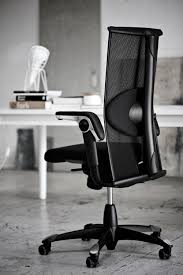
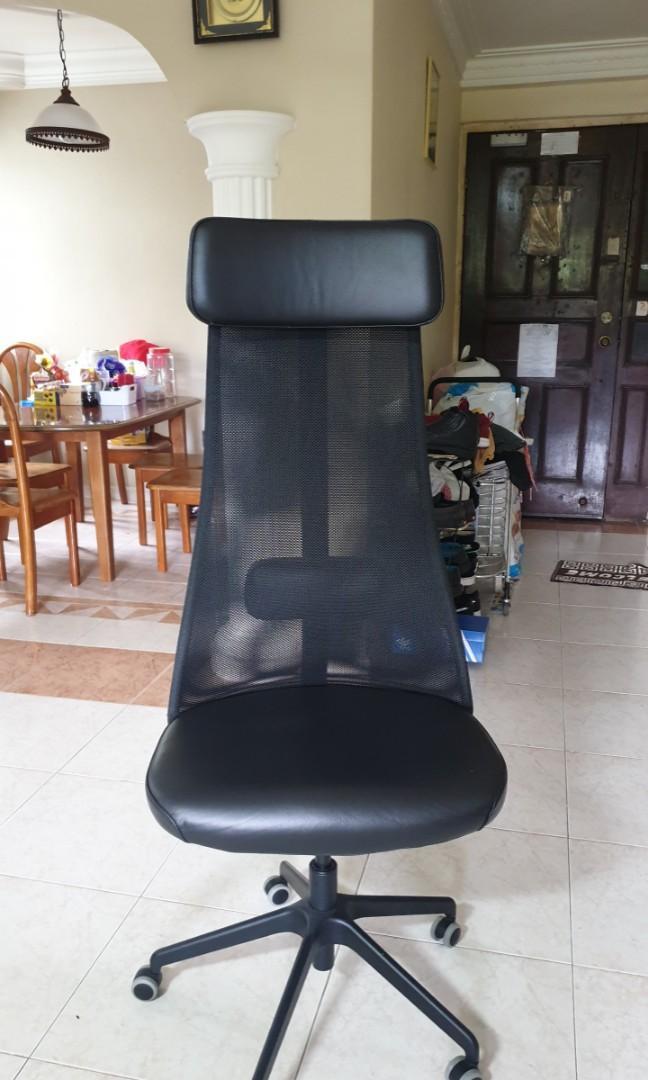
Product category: items_chair
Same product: no